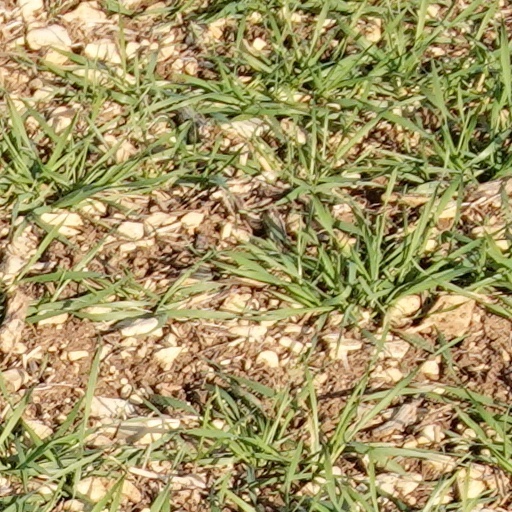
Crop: wheat